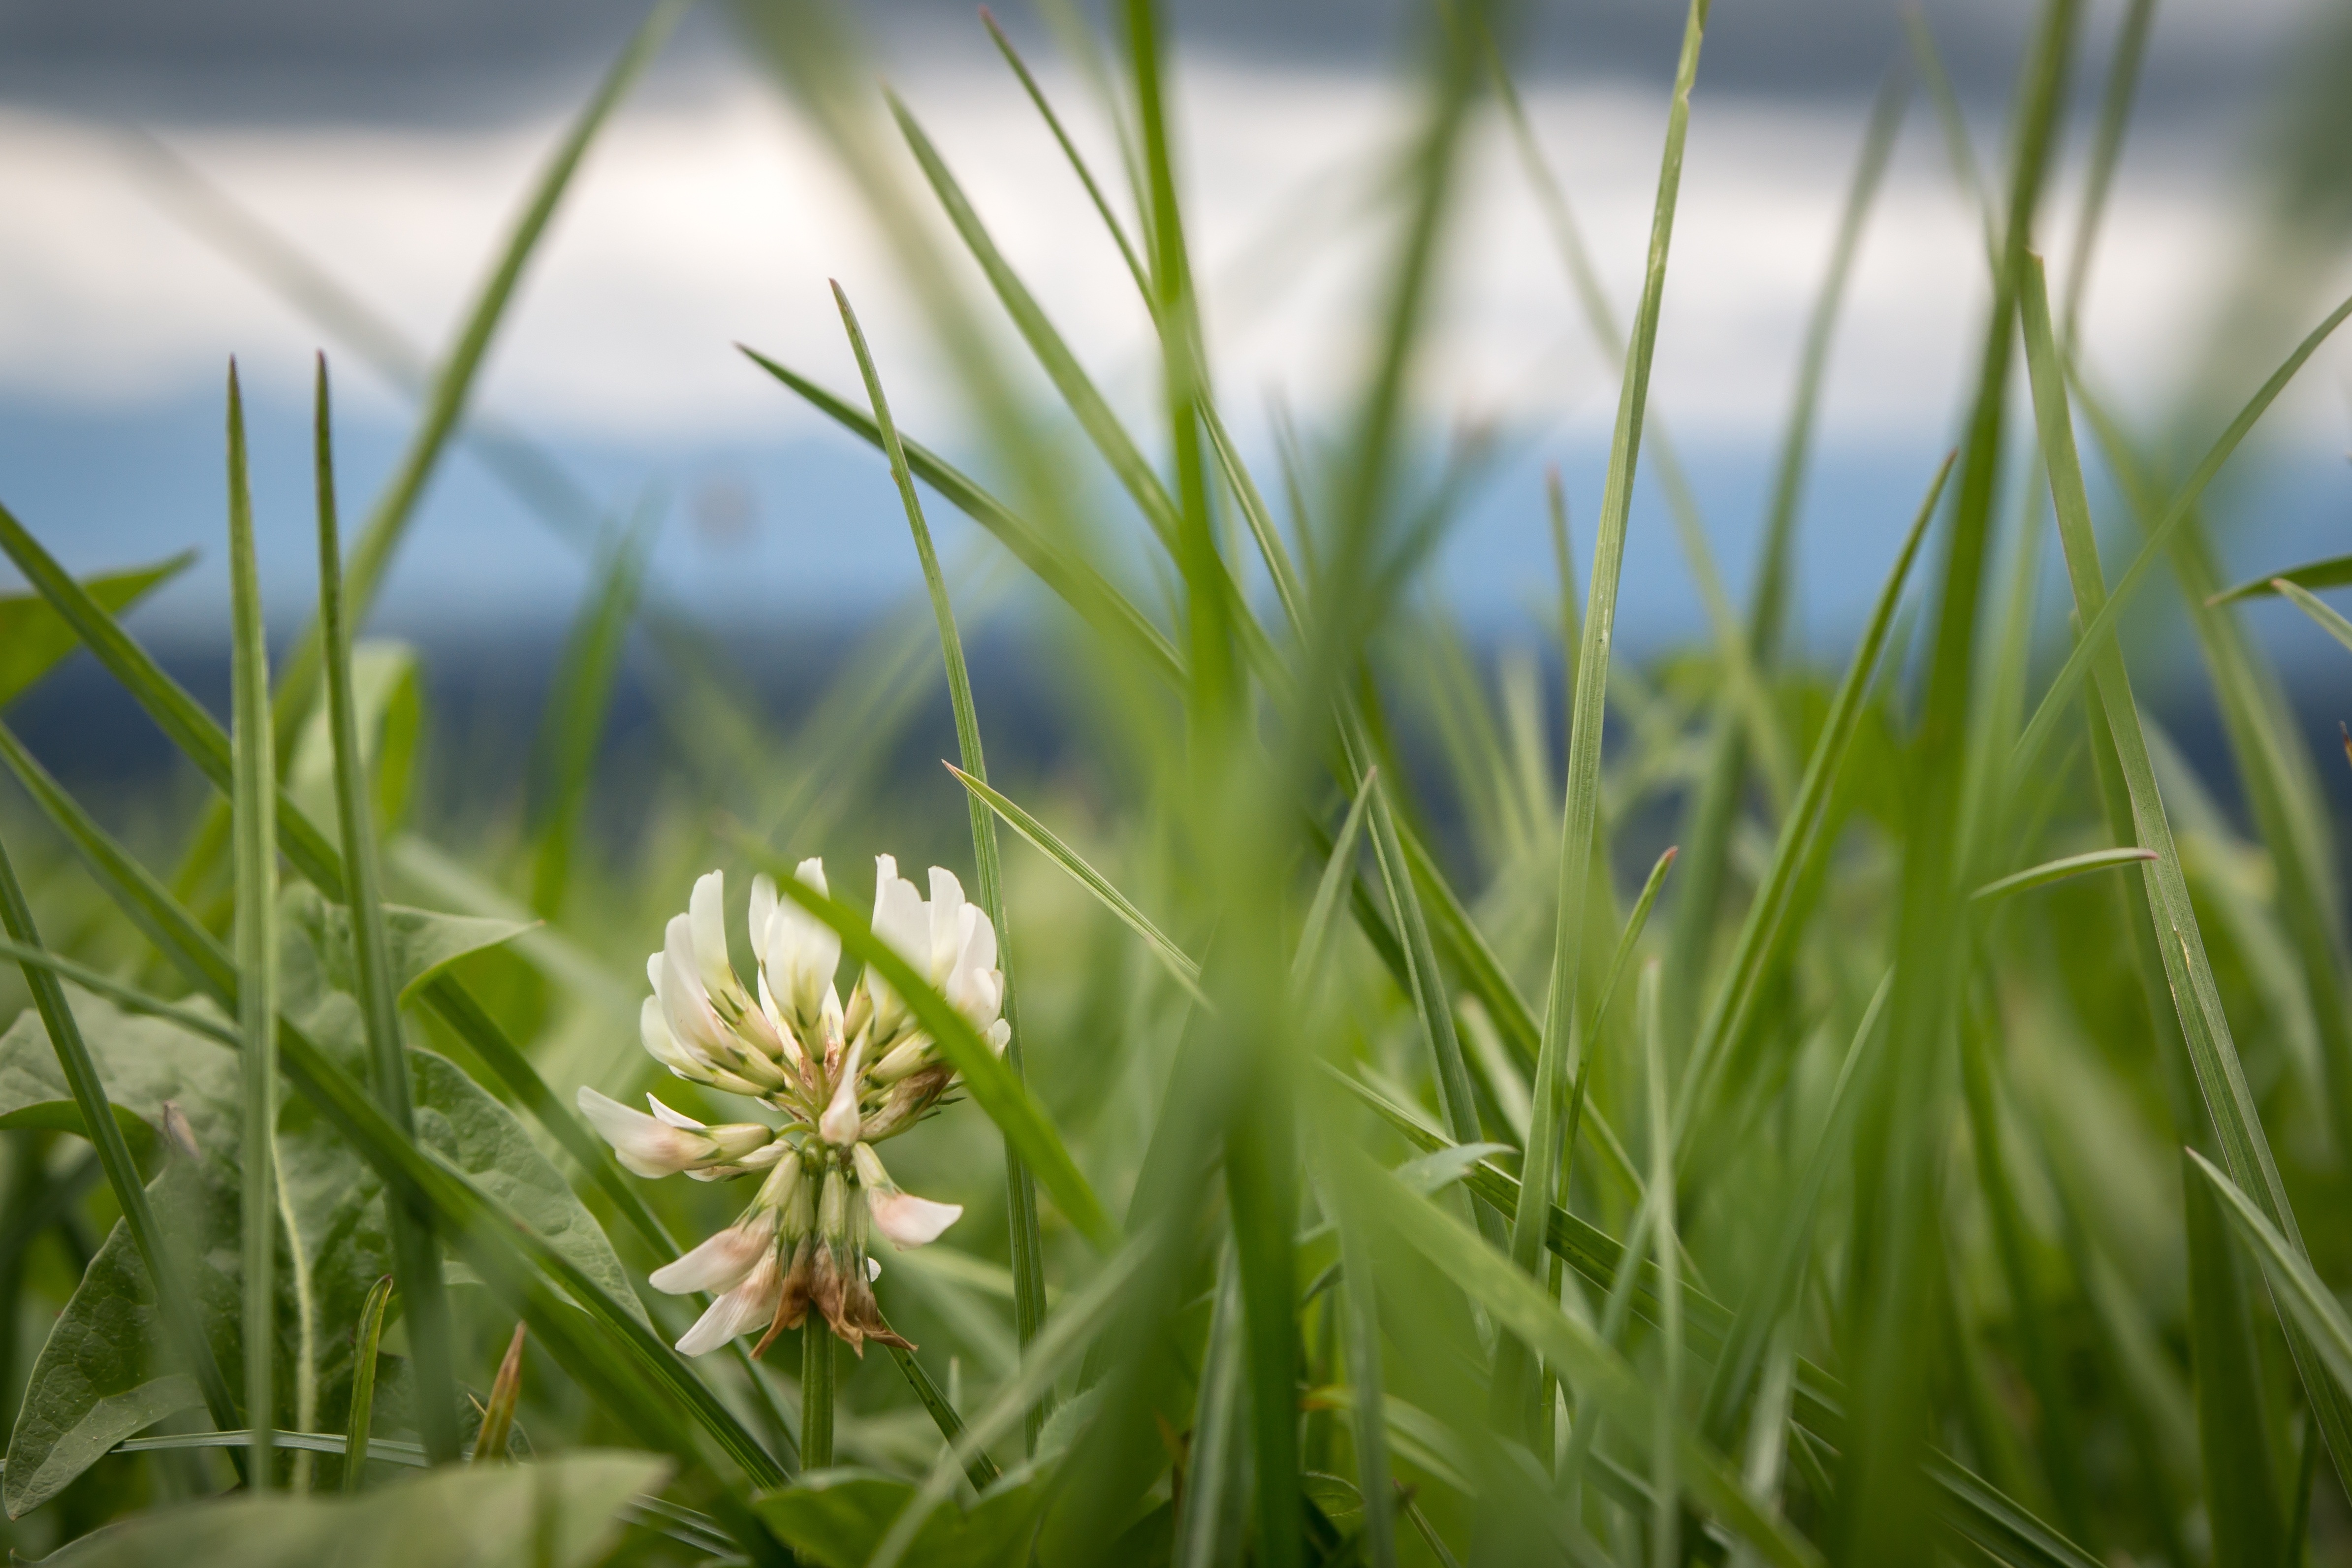
nature, grass, blossom, plant, white, field, lawn, meadow, prairie, sunlight, flower, bloom, green, crop, macro, pasture, botany, flora, wildflower, close up, pointed flower, grassland, fine, fragile, tender, gentle, tenderness, klee, macro photography, flowering plant, white clover, grass family, plant stem, land plant, creep clover